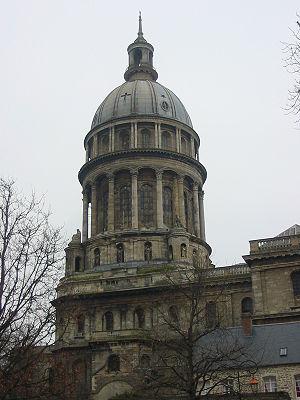
Les listes suivantes recensent les cathédrales catholiques de France.